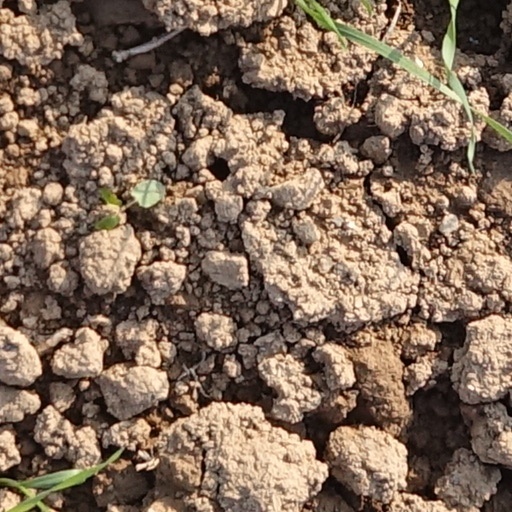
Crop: wheat